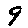
Label: 9